Mehran Alighadr

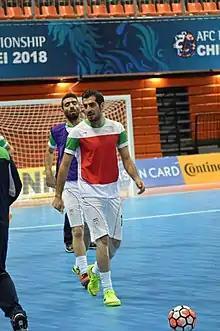

Mehran Alighadr (born 24 May 1989) is an Iranian professional futsal player. He is a Left Winger, and currently a member of Crop and the Iran national futsal team.